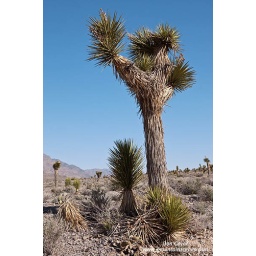
Joshua tree against a brilliant blue sky along Racetrack Road in Death Valley National Park, California.